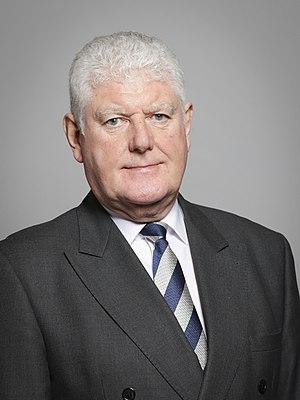
Byron Davies, baron Davies of Gower, né le 4 septembre 1952 à Swansea, est un homme politique britannique membre du Conservative Party.